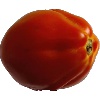
Label: Tomato 1